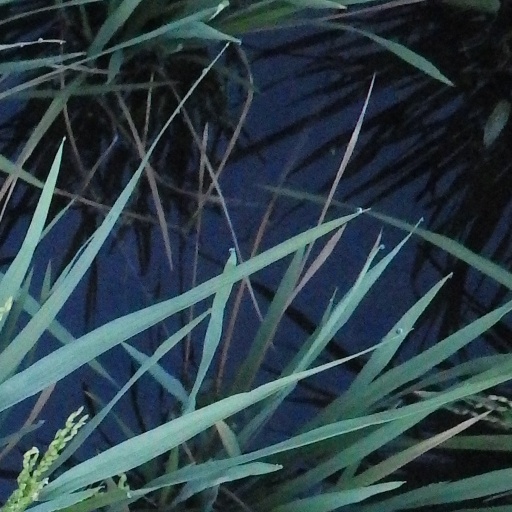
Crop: rice